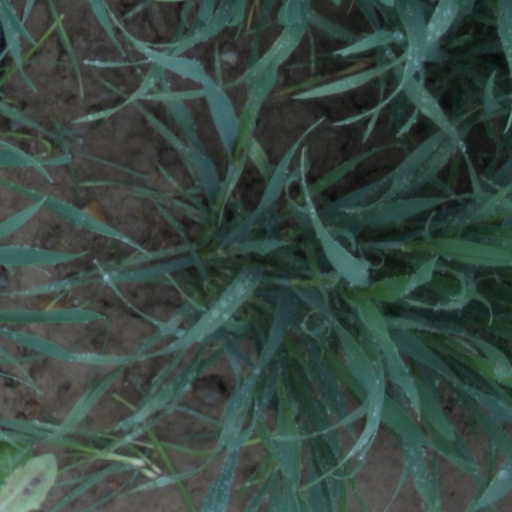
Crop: wheat